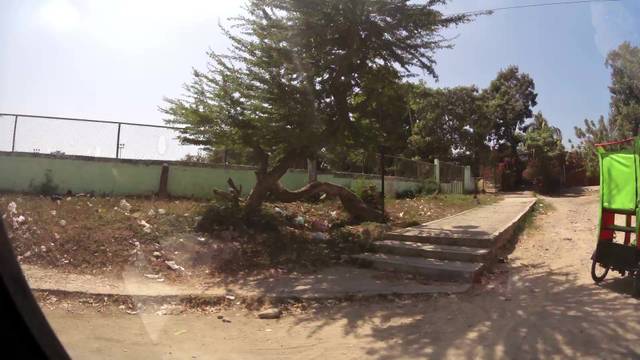
Region: Colombia
Coordinates: 10.4, -75.492